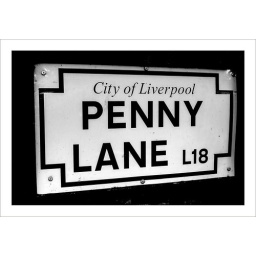
The famous street sign of all in Liverpool.Personally,means the world to me!!